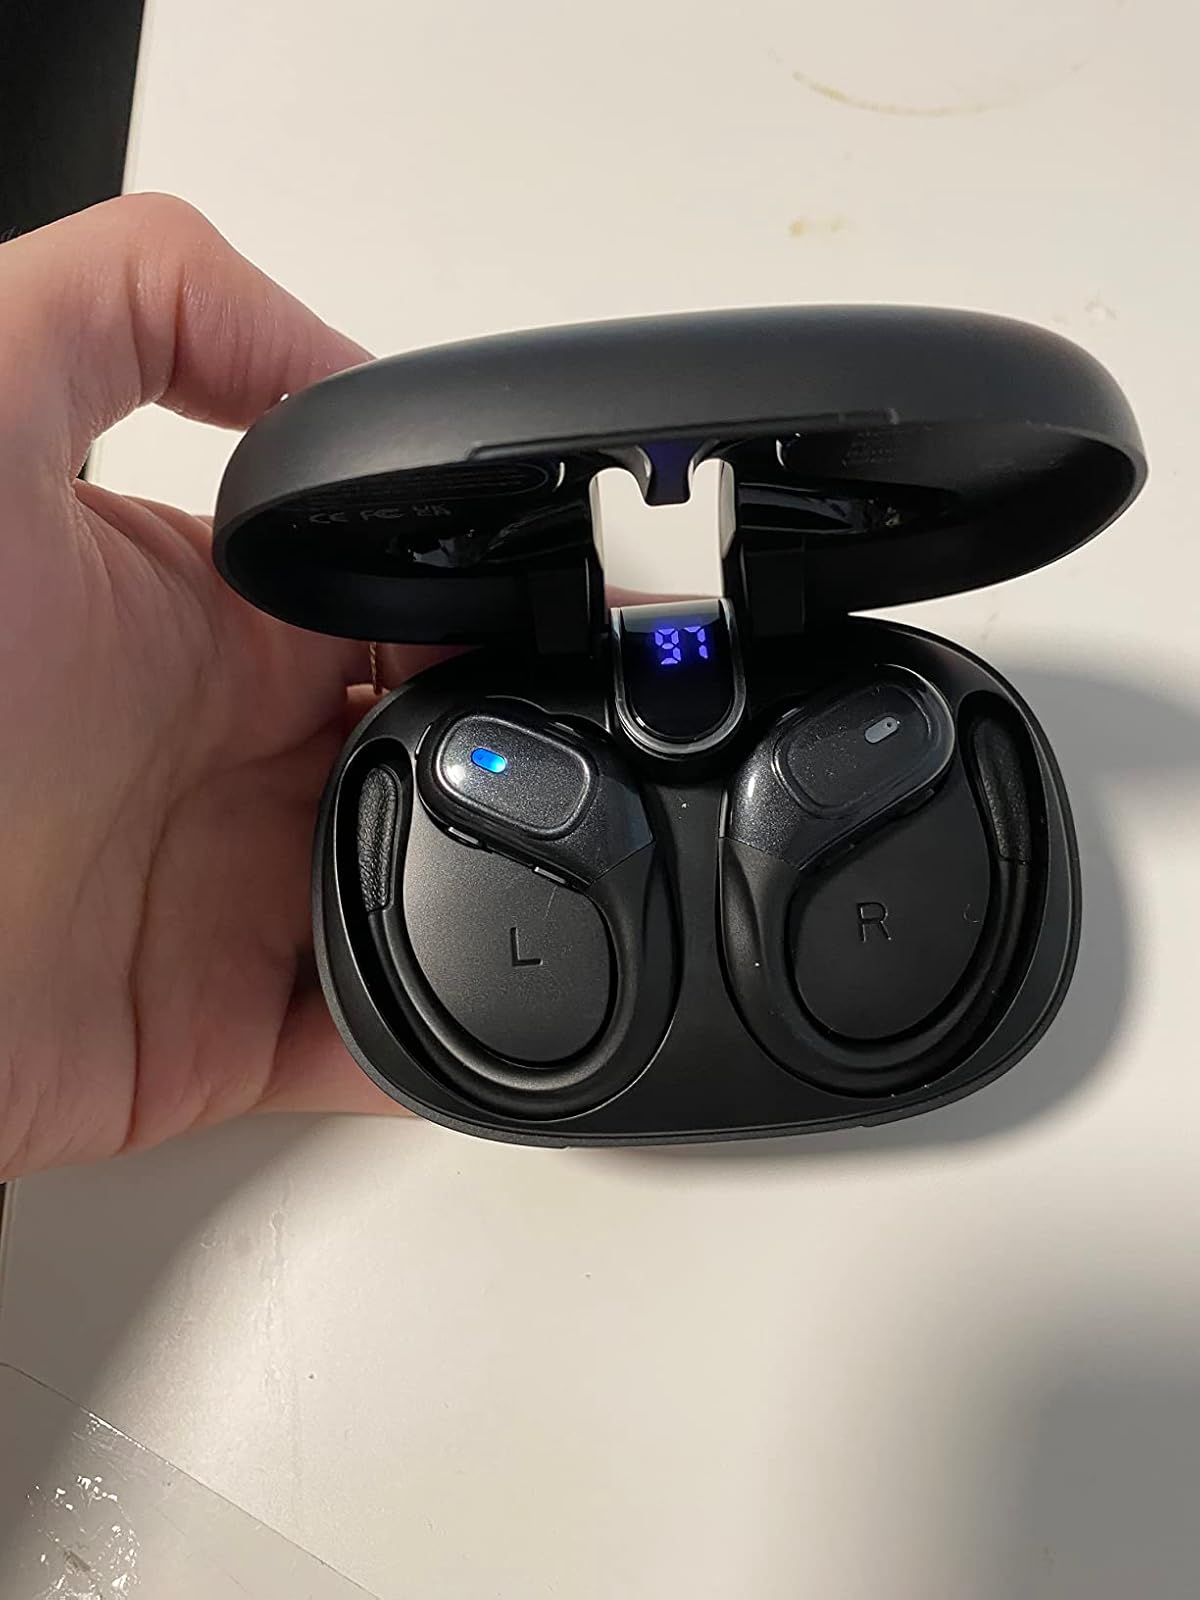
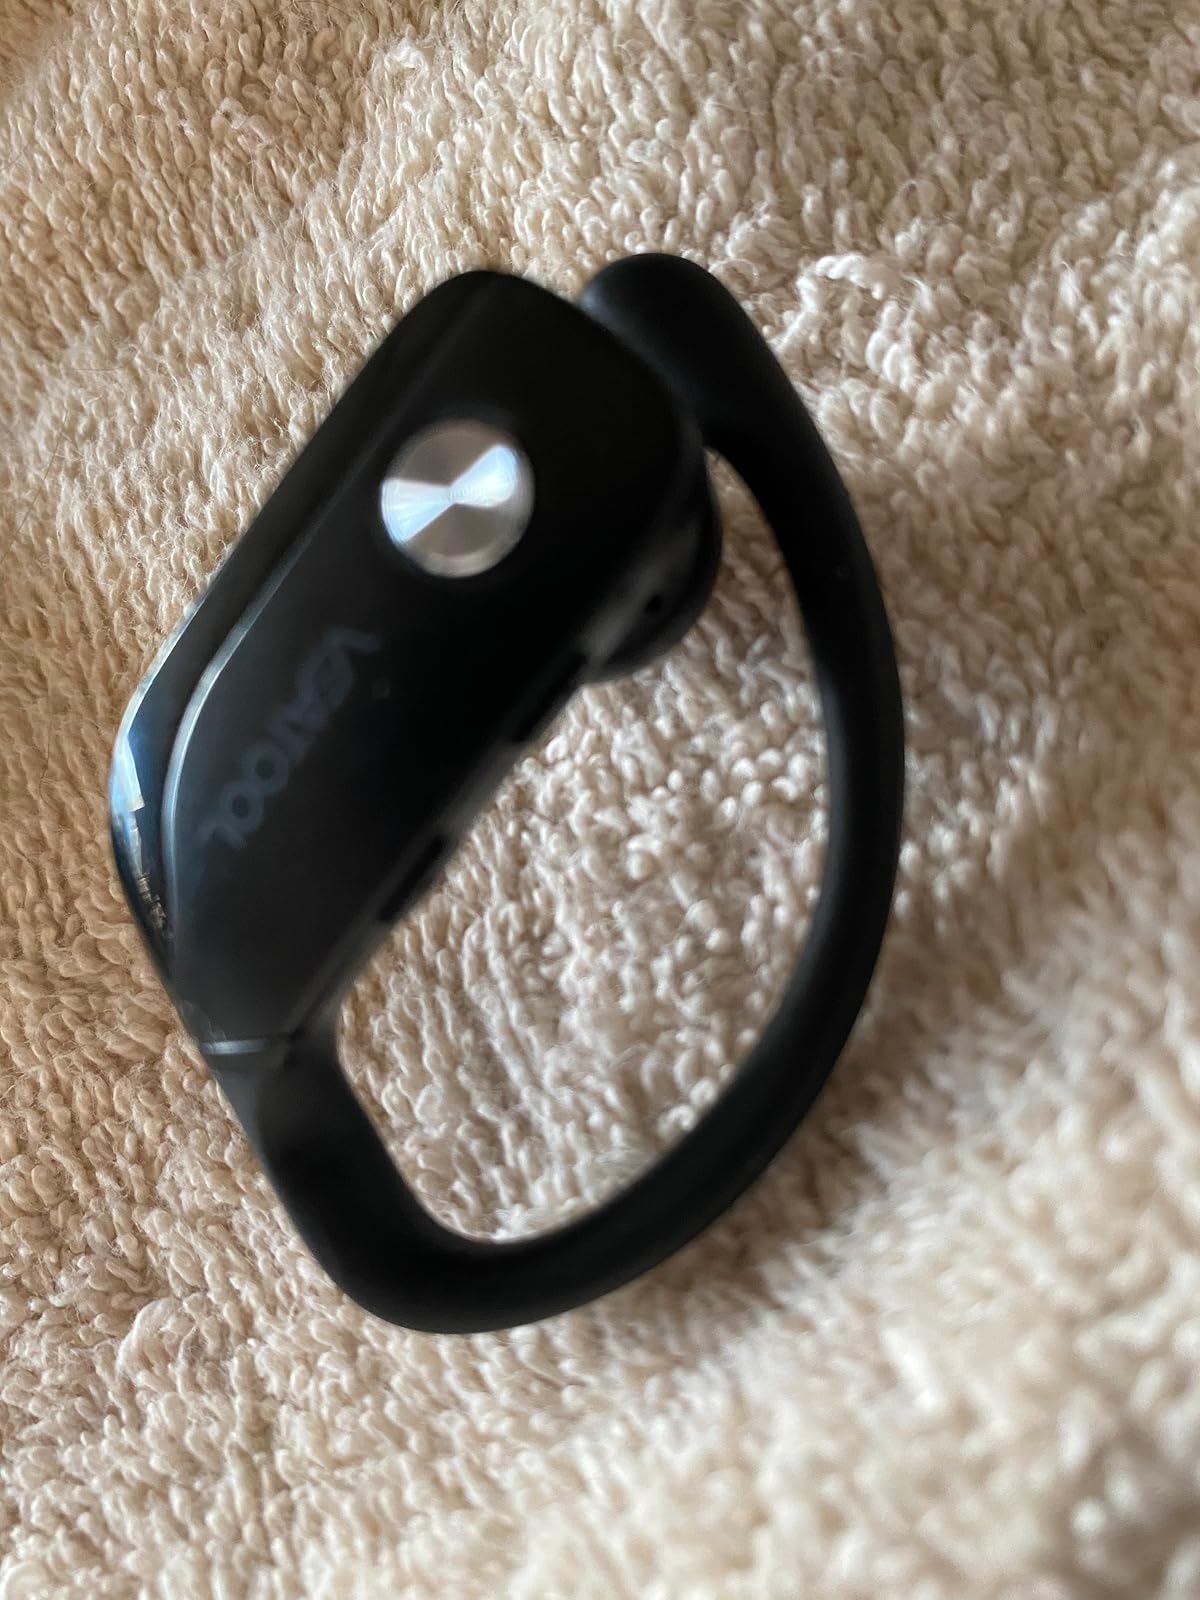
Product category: earbuds
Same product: no